Nereus

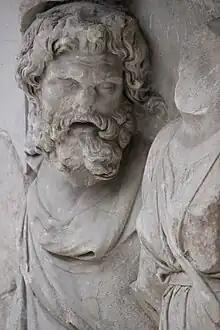
Nereus in a frieze of the Pergamon Altar (Berlin).

In Greek mythology, Nereus was the eldest son of Pontus (the Sea) and Gaia (the Earth), with Pontus himself being a son of Gaia. Nereus and Doris became the parents of 50 daughters (the Nereids) and a son (Nerites), with whom Nereus lived in the Aegean Sea.